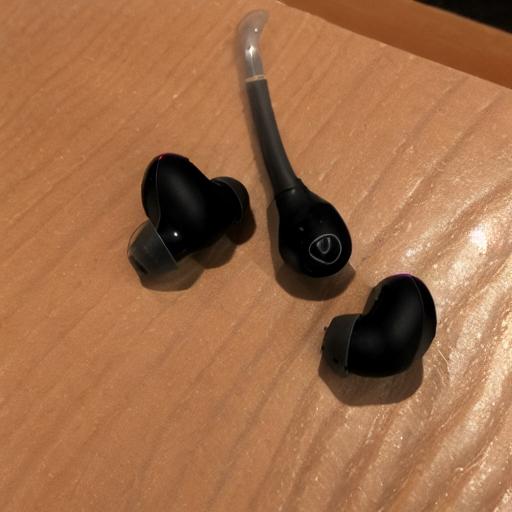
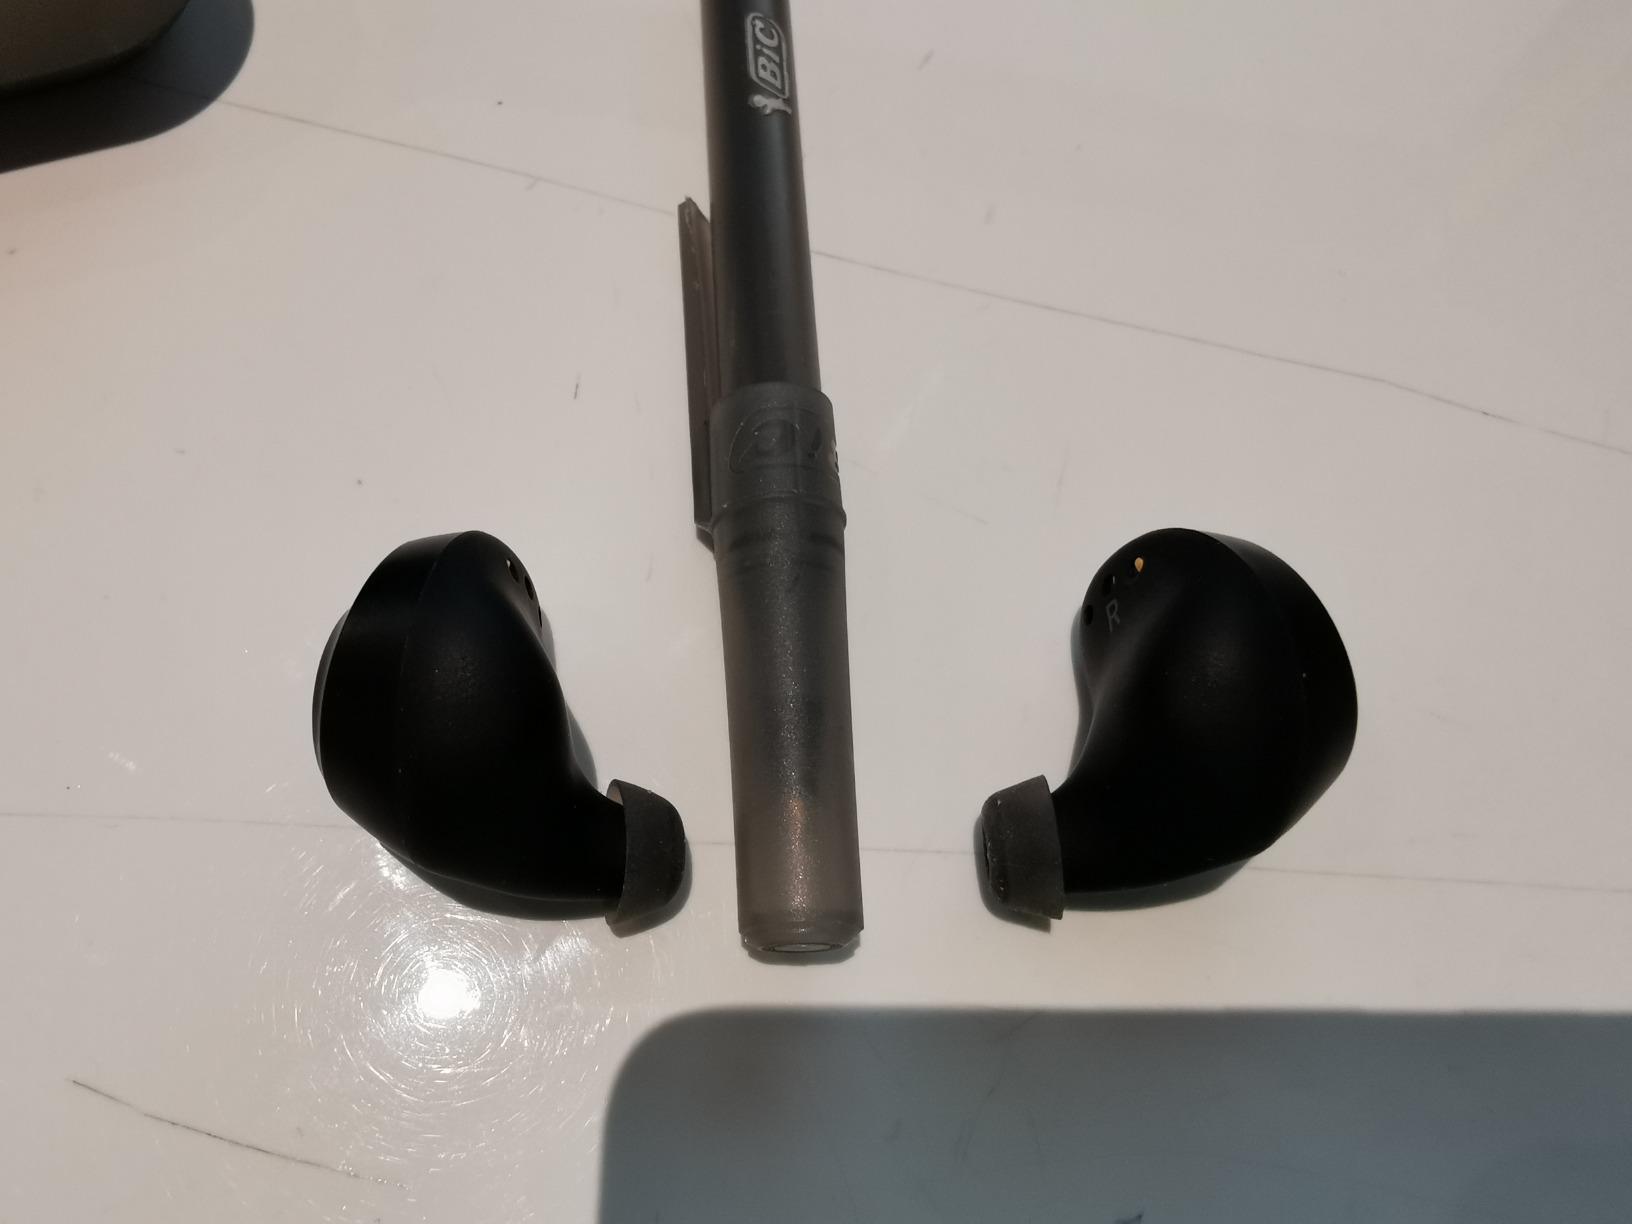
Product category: earbuds
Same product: no